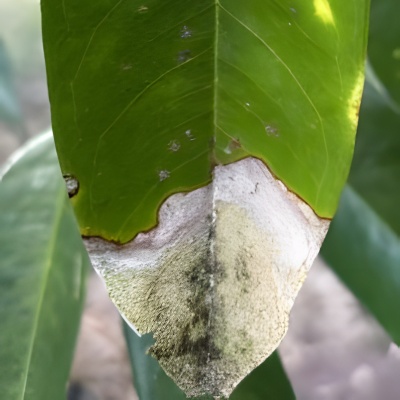
Label: Leaf_Blight